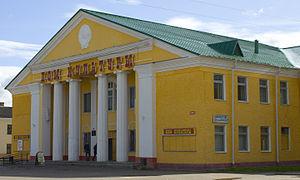
Roslavl est une ville de l'oblast de Smolensk, en Russie, et le centre administratif du raïon de Roslav. Sa population s'élevait à 52 070 habitants en 2014.